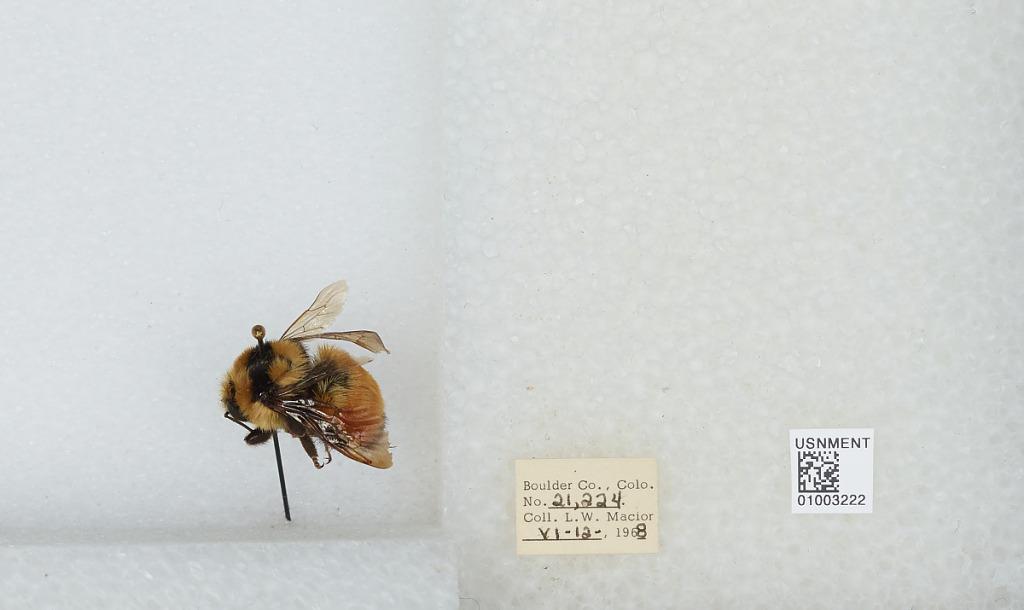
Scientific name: Bombus (Pyrobombus) huntii Greene
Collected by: L. Macior
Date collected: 1968-6-12
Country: United States
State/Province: Colorado
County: Boulder
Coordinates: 40.015, -105.27